Tom Cannon Sr.

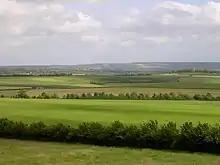
Danebury Down, Hampshire, close to where Tom Cannon trained

At 13, he was apprenticed to a trainer called Mr Sextie. His first race ride, aged 14, was in the Saltrom Handicap at Plymouth on Mavourneen, a four-year-old mare. That race ended in a fall, but within the week, he had had his first winner, a horse called My Uncle, owned by Lord Portsmouth in a six furlong heats race, also at Plymouth. After dead-heating in the second heat, he won the decider by a head. At this time, his race riding weight was a mere 3 st 12 lb (24.5 kg).